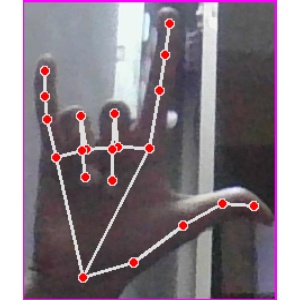
अक्षर: व